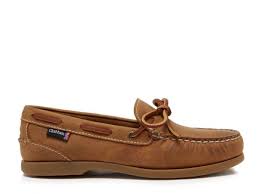
Label: Boat